London v Sheffield (1866)

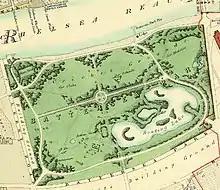
Map of Battersea Park (1862)

The match was suggested in a letter from William Chesterman, secretary of Sheffield F.C., sent to the Football Association in February 1866. Chesterman stated that the Sheffield rules of the time were "nearly the same as those of the [Football] association", and went on to suggest the "advisability of the clubs in Sheffield playing a picked team from London, composed of the clubs playing under association rules".